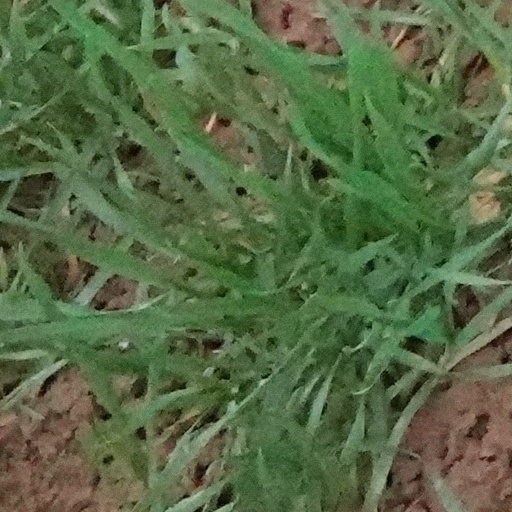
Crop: wheat